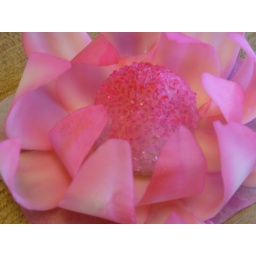
White coating chocolate abstract flower airbrushed in pink